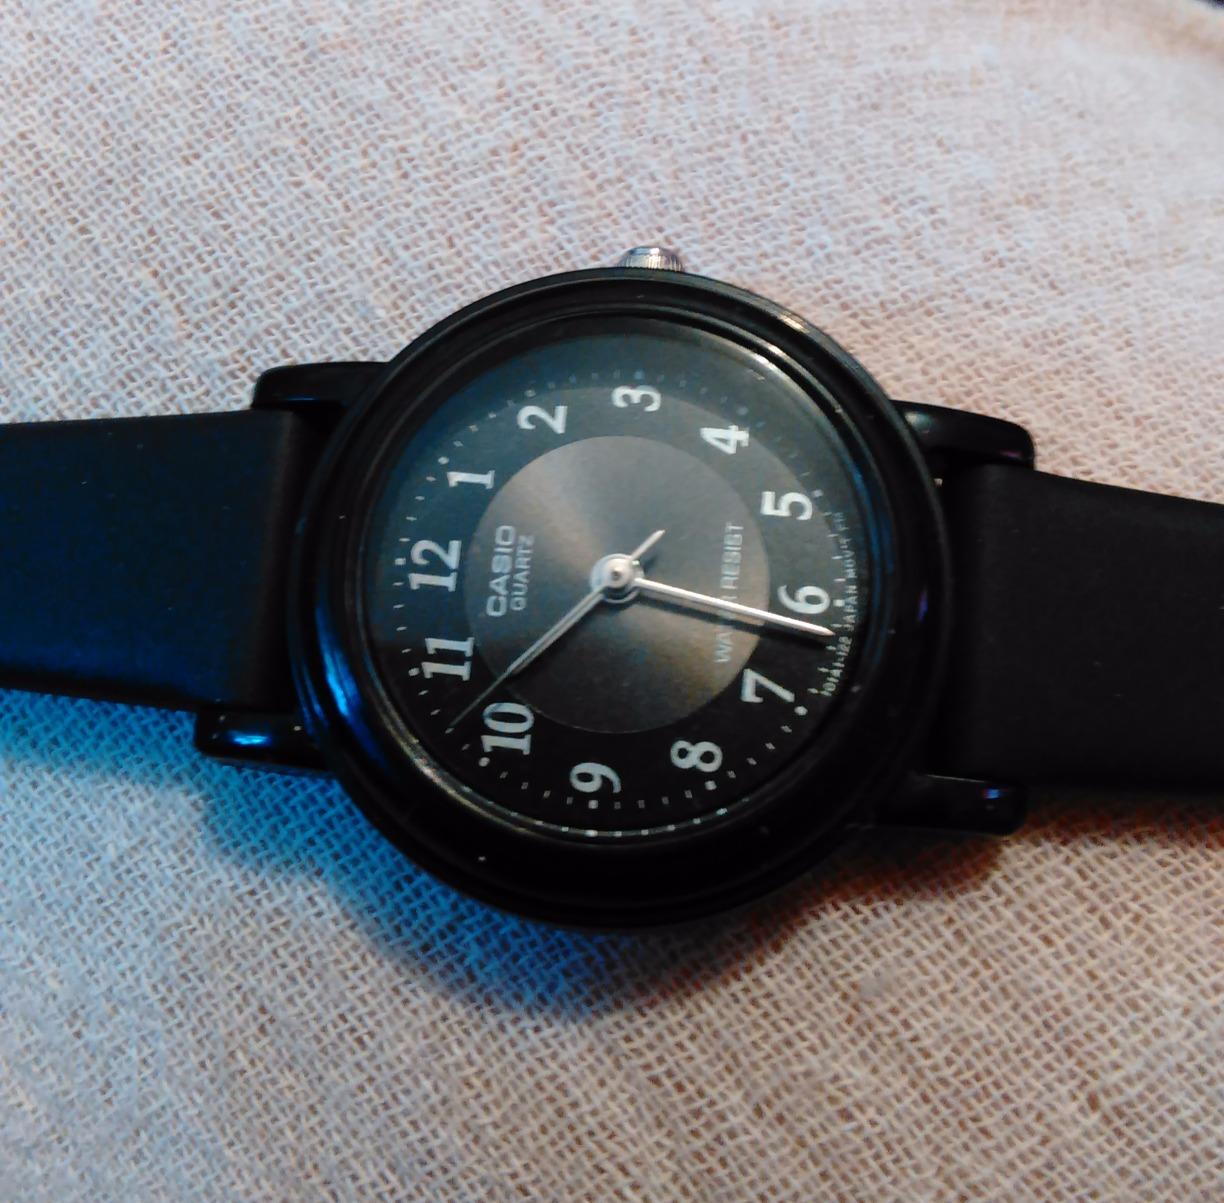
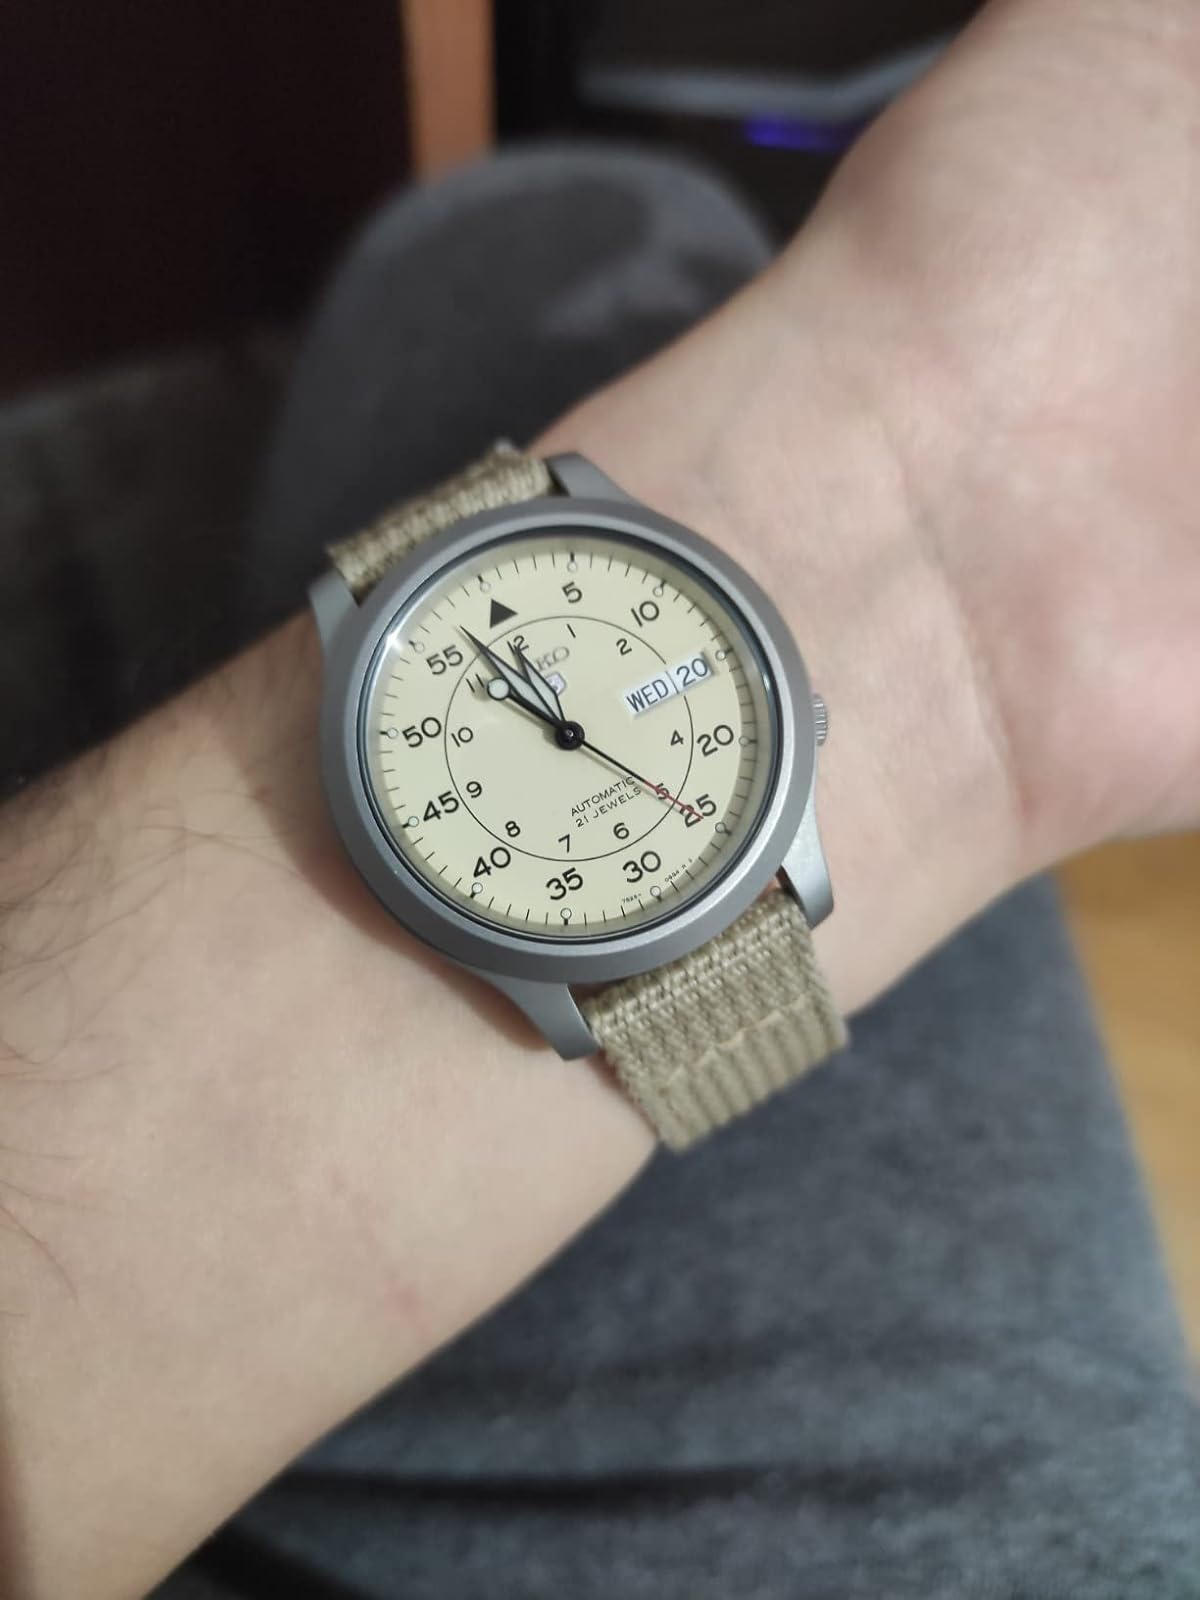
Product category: accessories_watch
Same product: no